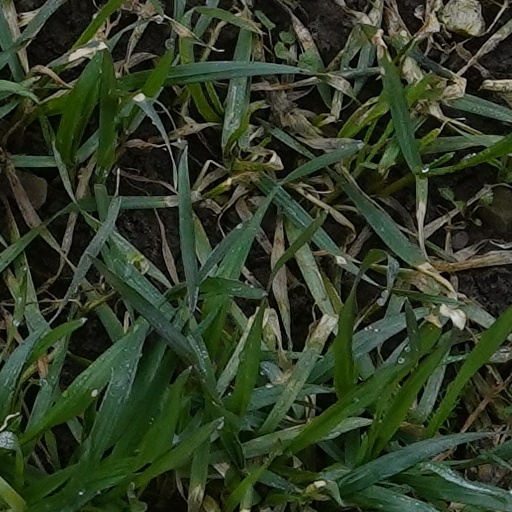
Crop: wheat